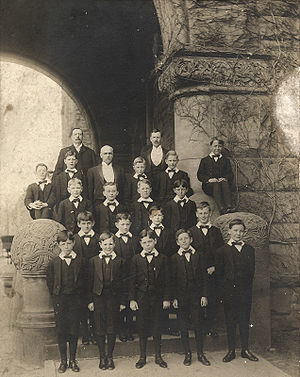
Page
En gruppe af lovgivningsmæssige pager i Ontario Regeringsbygning i Toronto, ca 1893.
Page er en titel for en dreng eller ung adelsmand, der opdrages ved hoffet og gør tjeneste der. Det var især anvendt i middelalderen, hvor en tid som page var et nødvendigt gennemgangsled for at opnå ridderslaget.